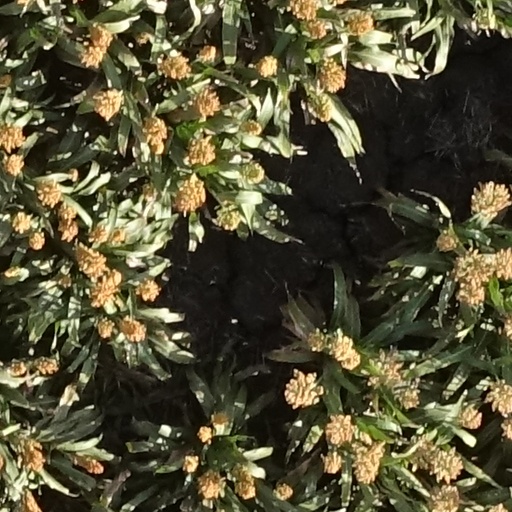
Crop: sorghum